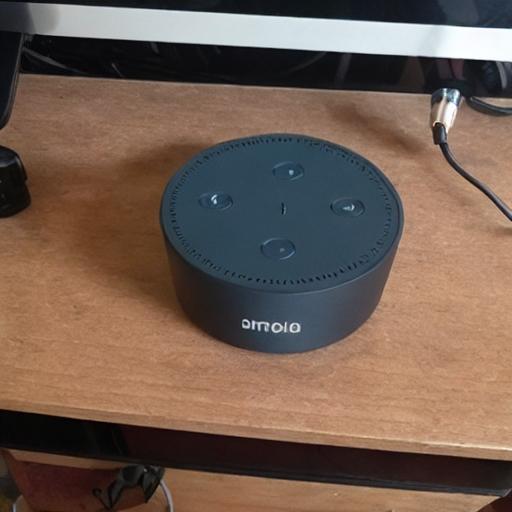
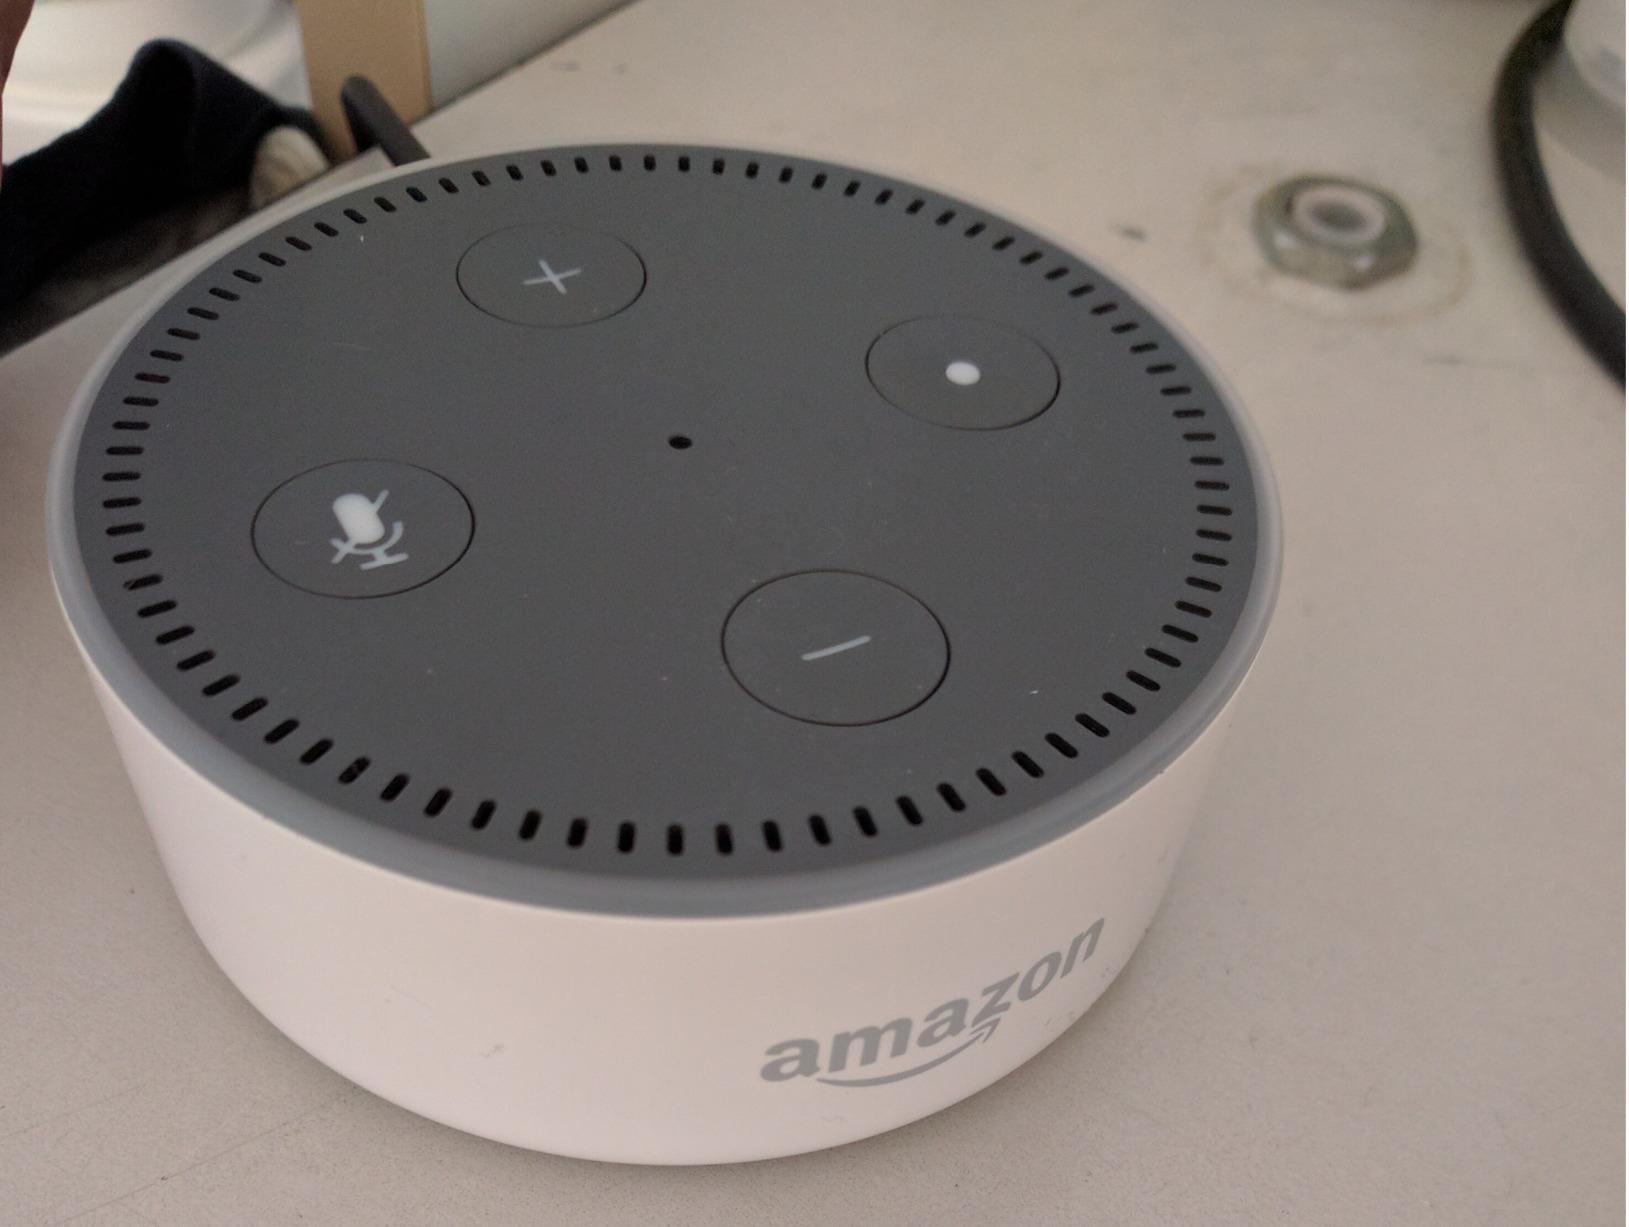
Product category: speaker
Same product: no